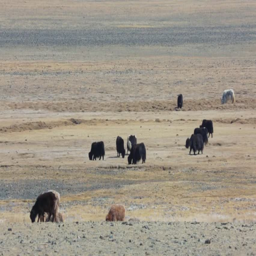
herd is grazing in the mountain valley